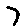
Label: 7